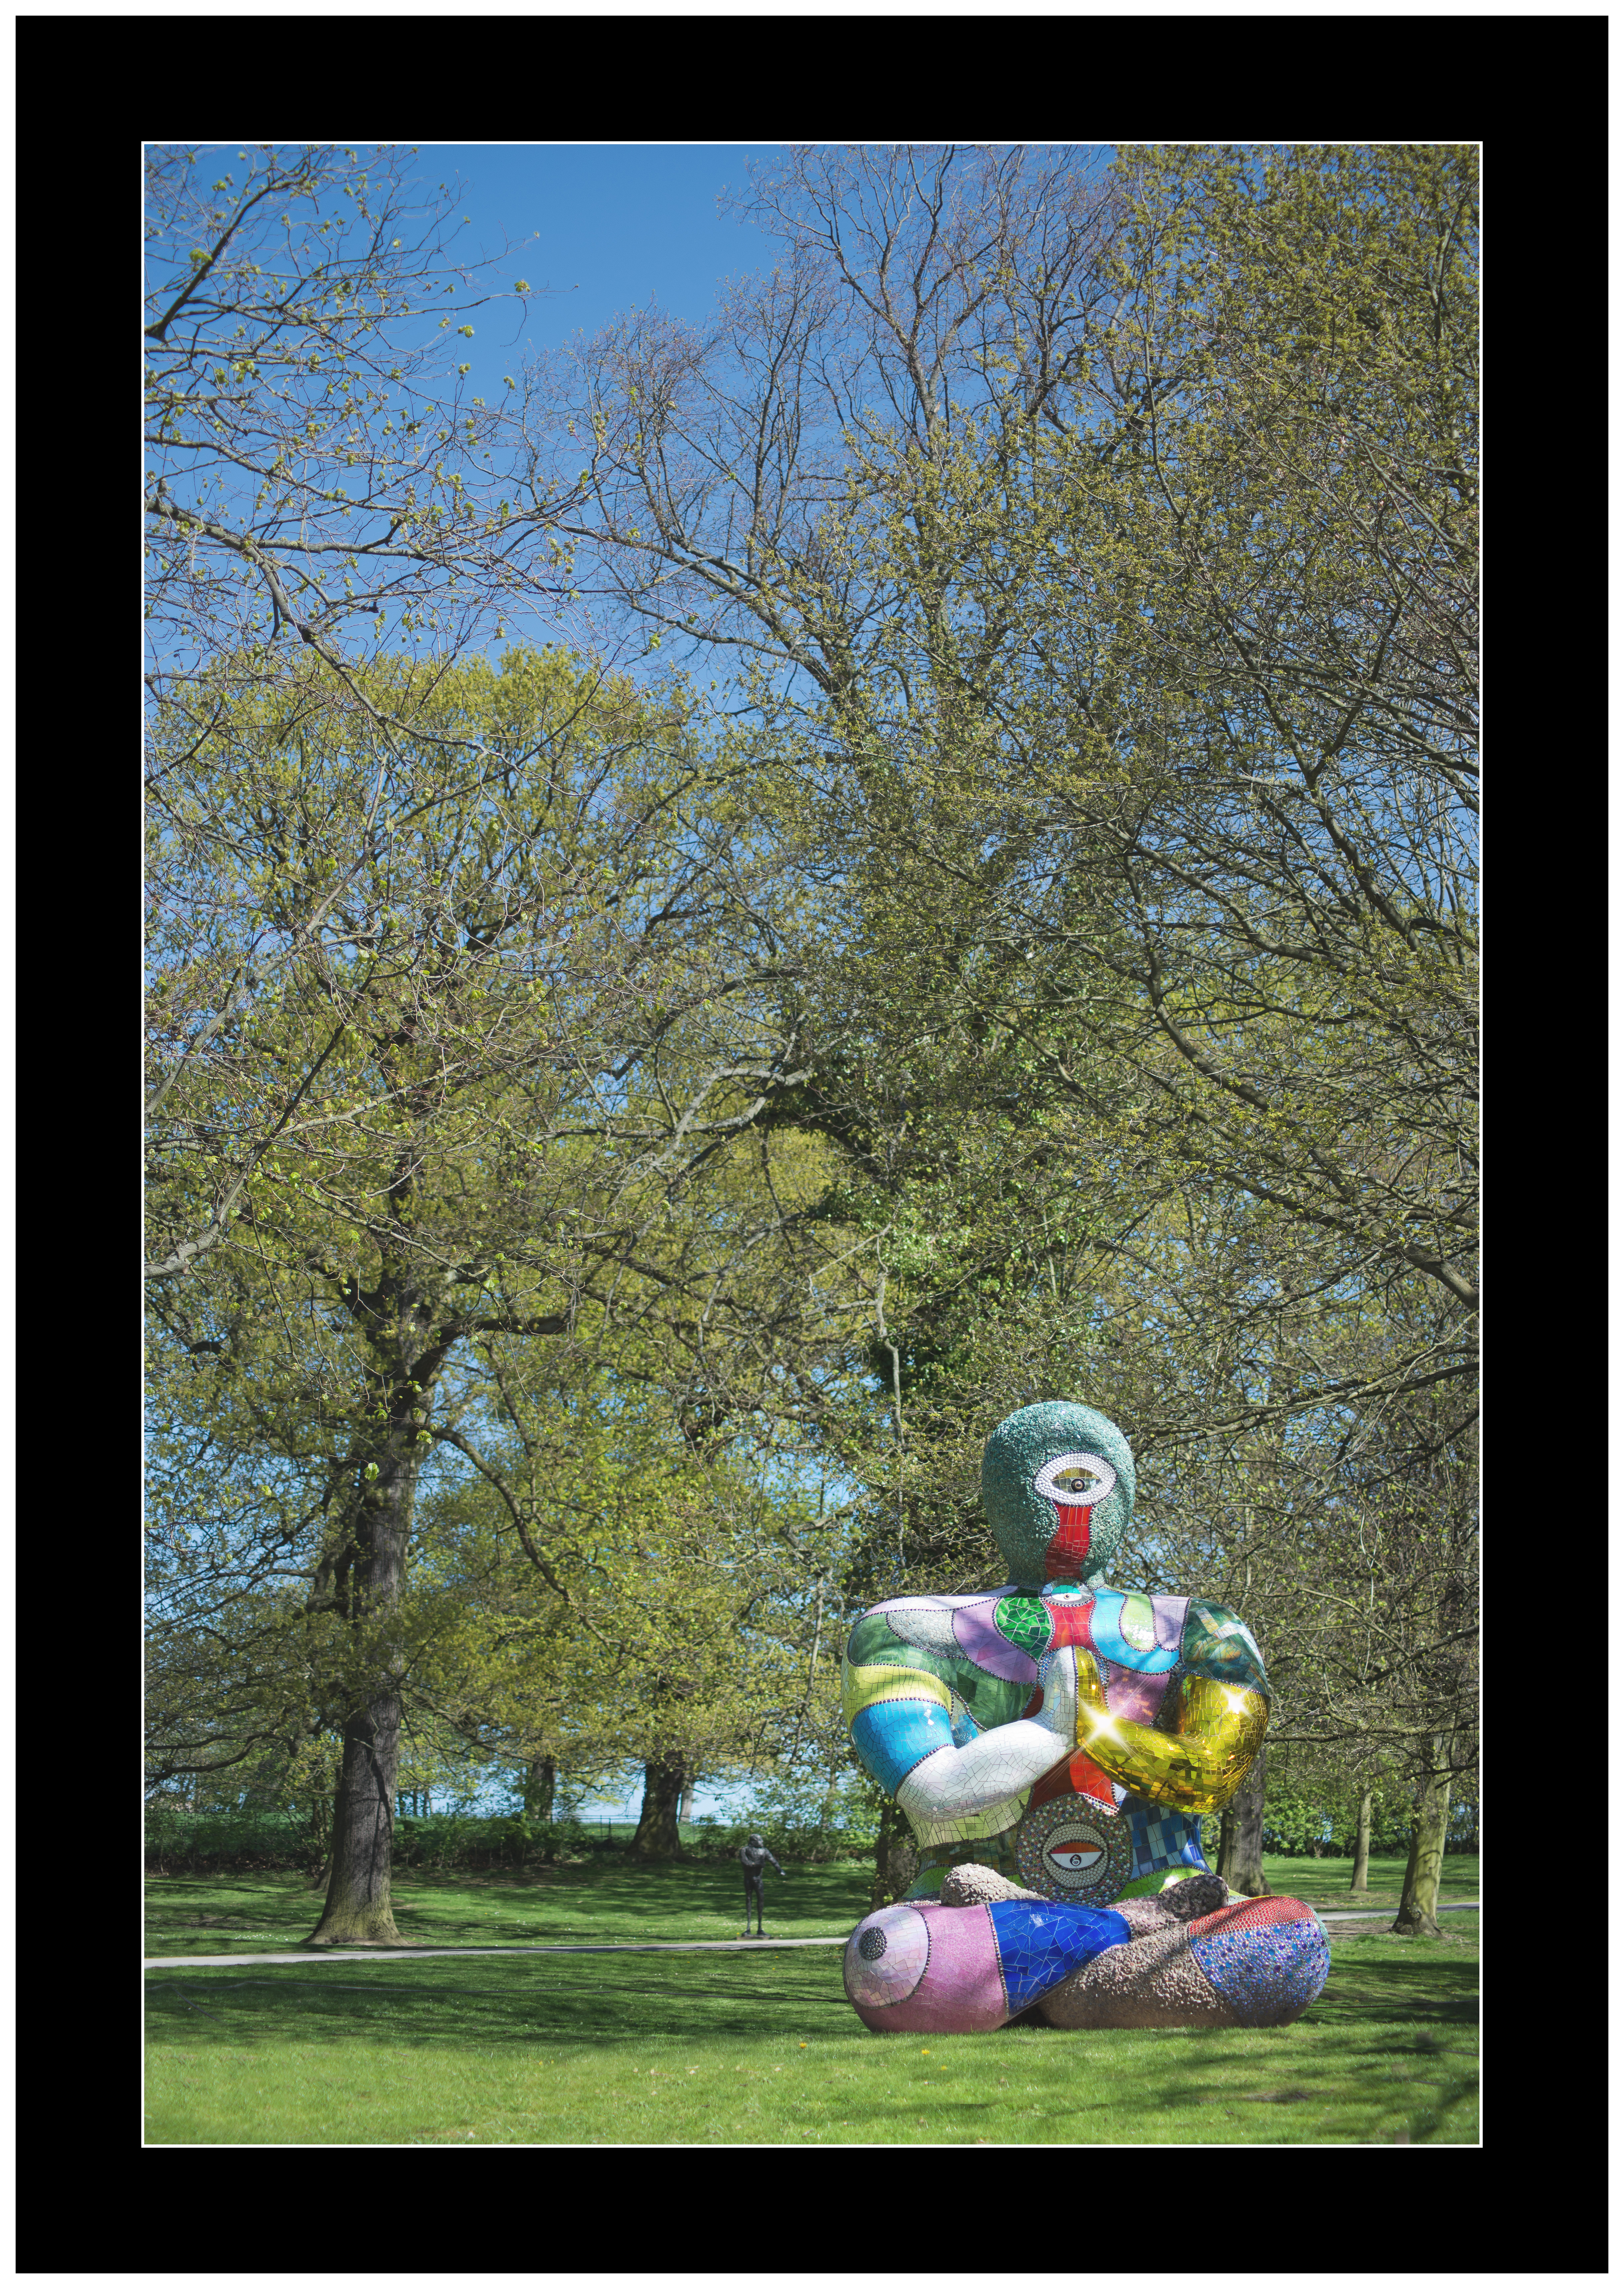
landscape, tree, grass, sky, sunshine, spring, green, museum, sitting, meditate, buddhism, religion, blue, sunburst, praying, pray, sit, trees, sculpture, yorkshire, art, vivid, mosaic, colours, buddha, wakefield, eastern, presentation, screenshot, modernist, yorkshiresculpturepark, bretton